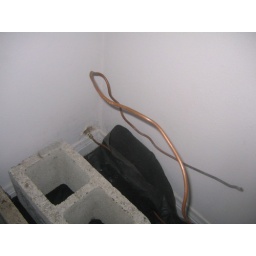
Plumbed water for the tree (the spigot is in the kitchen).